AP Newsfeatures

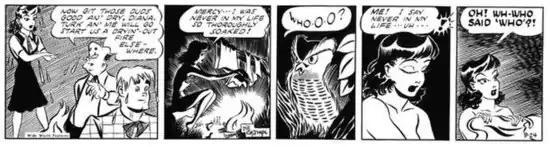
Bill Champi's "Oh, Diana!"

AP sports cartoonist Tom Paprocki's "Sport Slants" began with the Sunday strips in 1942 and continued until March 6, 1955. Fred Locher worked with Rand Taylor on "Homer Hoopee", and Phil Berube drew the strip's final three years (1953–56). Hank Barrow wrote and drew "Things to Come", an AP Sunday feature focusing on speculative technology. The title derived from H. G. Wells science fiction novel, "The Shape of Things to Come" (1933). When Barrow departed in 1949 or 1950, the feature was taken over by Jim Bresnan.